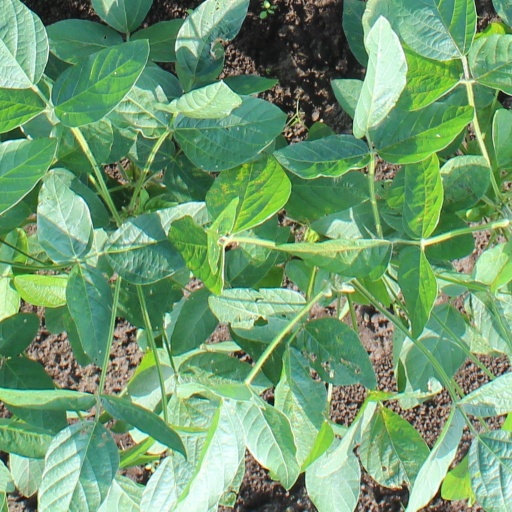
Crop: soybean